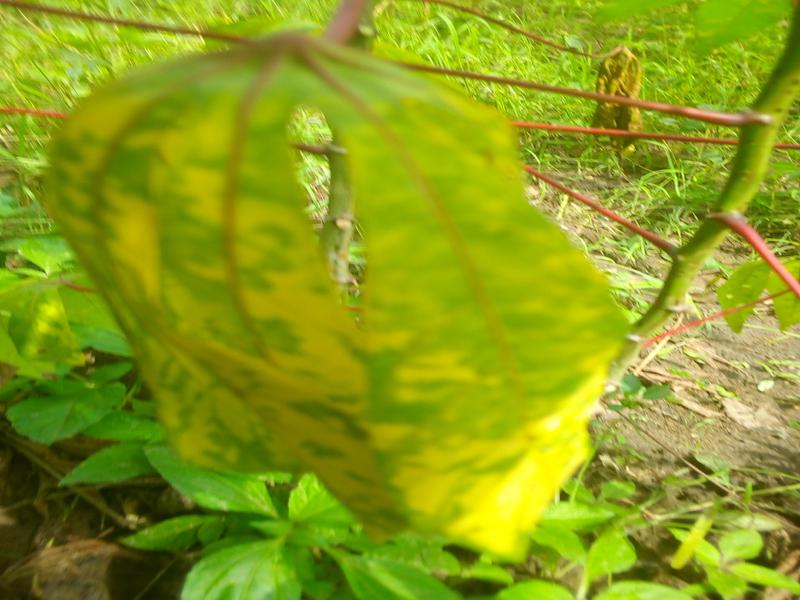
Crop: cassava
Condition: brown_streak_disease